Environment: lab
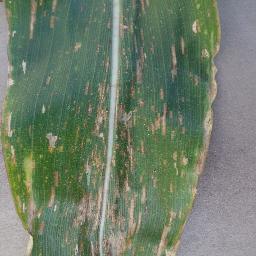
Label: gray_leaf_spot